ZSU-23-4 Shilka

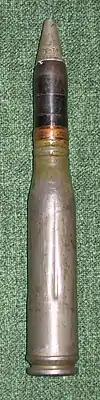
23mm ammunition

Ammunition capacity is 2,000 rounds stowed aboard (520 rounds per each upper autocannon and 480 rounds per each lower autocannon) loaded in 50-round or shorter belts.